University of Tartu Folk Art Ensemble

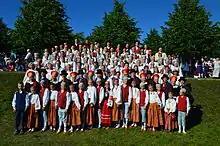
University of Tartu Folk Art Ensemble in XIX Estonian Dance Celebration in 2014

University of Tartu Folk Art Ensemble ( or TÜ RKA) is a University of Tartu folk dance group. It was founded in 1945 and as of 2015 there were around 150 dancers, that makes it one of the oldest and biggest folk dance groups in Estonia.